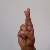
The image shows a hand gesture representing the letter 'R' in Indian Sign Language.